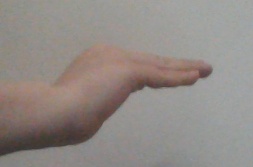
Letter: haa